Because of You (Philippine TV series)

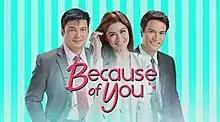
Title card

Because of You is a Philippine television drama romantic comedy series broadcast by GMA Network. Directed by Mark A. Reyes and Ricky Davao, it stars Carla Abellana, Rafael Rosell and Gabby Concepcion. It premiered on November 30, 2015, on the network's Telebabad line up. The series concluded on May 13, 2016, with a total of 117 episodes.